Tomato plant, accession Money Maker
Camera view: bottom (45 deg); turntable rotation: 0 degrees
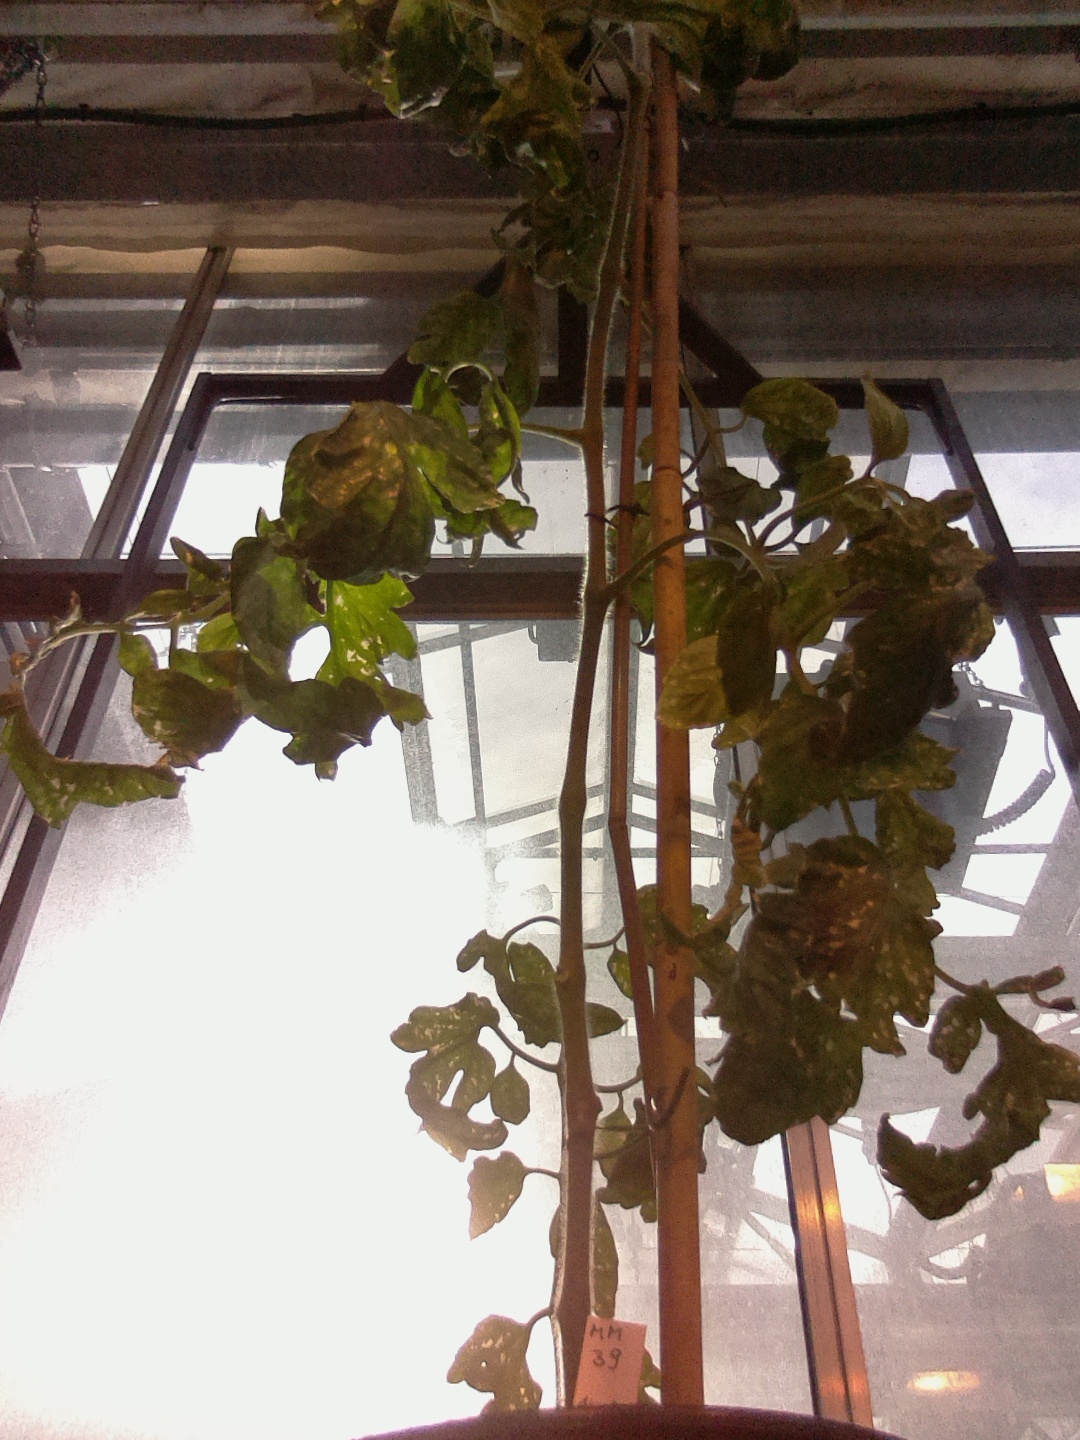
BBCH growth stage 78: 80% -90% of final fruit size